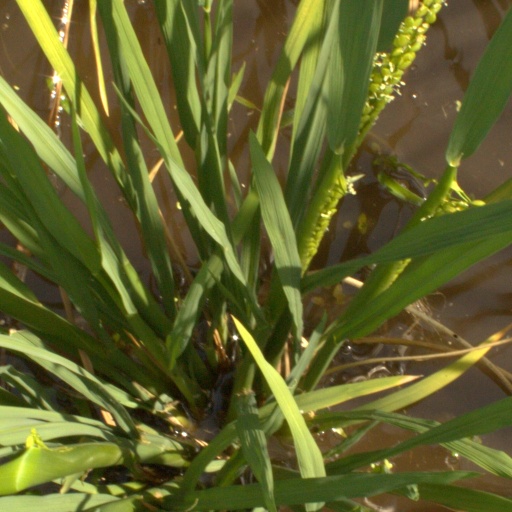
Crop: rice